The Enchanted April

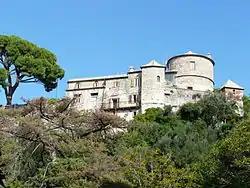
the 15th-century Castello Brown in Portofino, where von Arnim wrote the novel

The Enchanted April is a 1922 novel by British writer Elizabeth von Arnim. The work was inspired by a month-long holiday to the Italian Riviera, and was probably the most widely read of her novels (as an English and American best seller in 1923).